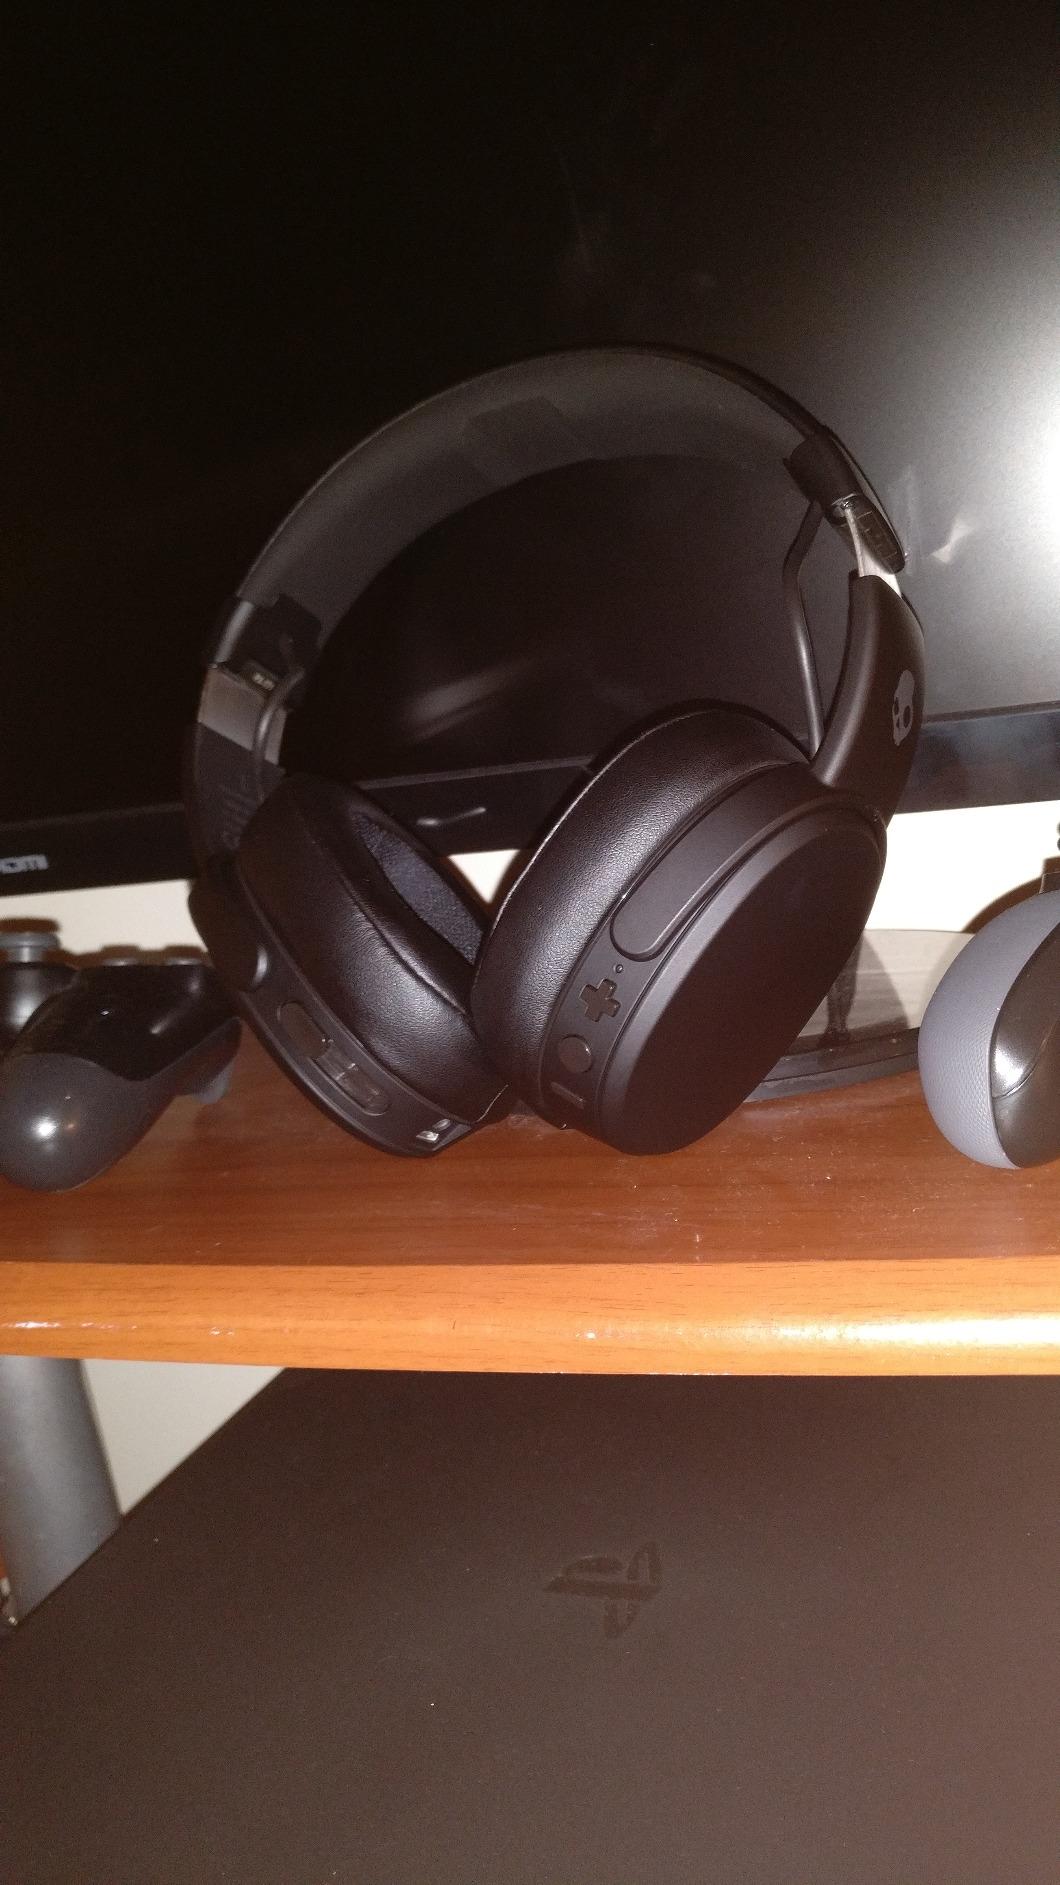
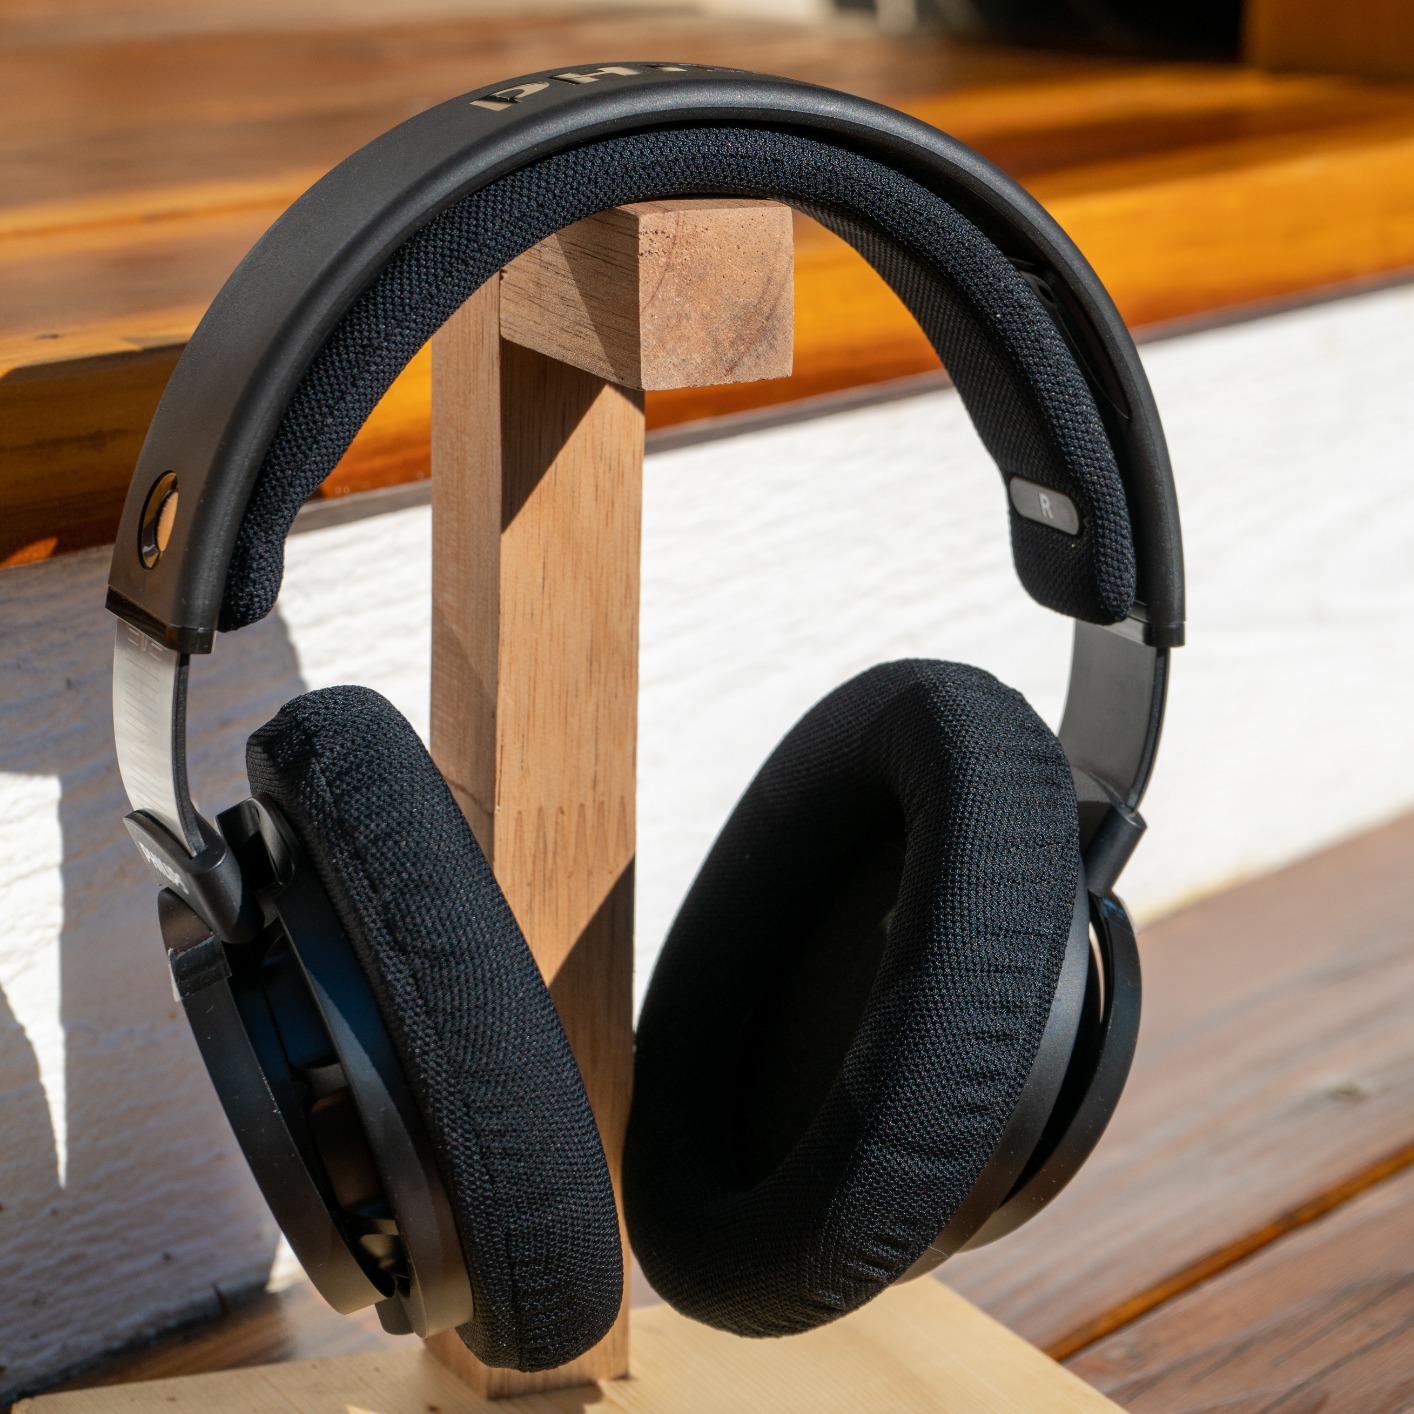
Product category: headphones
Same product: no